Greenheys, Manchester

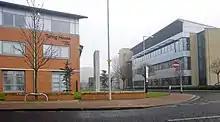
Turing House (left) in the science park

Elizabeth Gaskell's first novel, "Mary Barton", published in 1848, opens with a description of Greenheys, then still a rural area on the outskirts of the city. The writer Thomas De Quincey and pioneer socialist Robert Owen both lived at Greenheys House, overlooking the now culverted Cornbrook river.